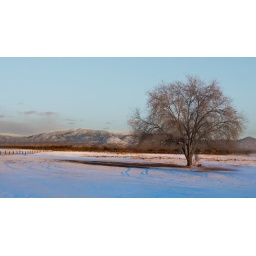
The bitter cold, the mountains and a tree in the snow